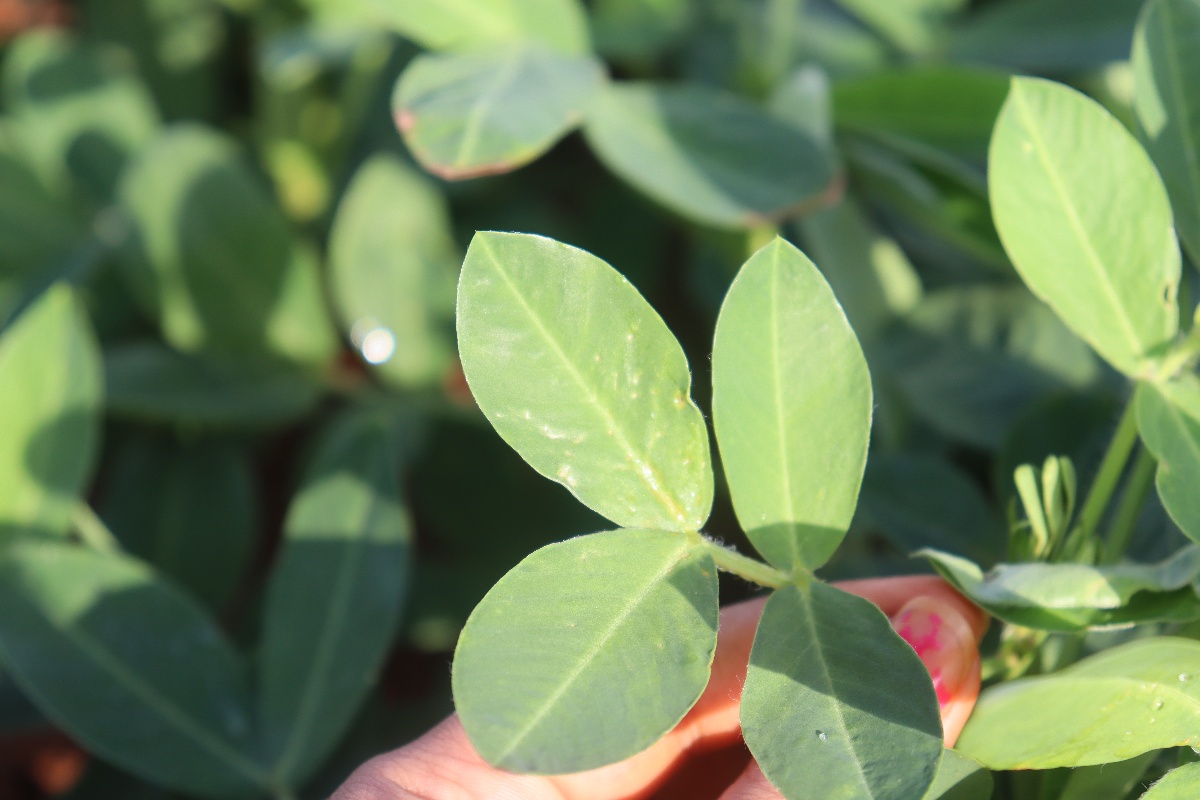
Label: healthy leaf